Benjamin F. B. Hunter

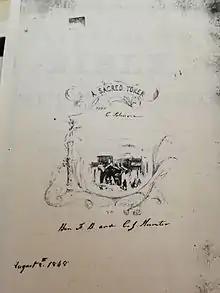
Copy of Sacred Token page from Benjamin F. B. Hunter and Catharine Jane Hunter Bible, presented by C. Pilmore on wedding day August 8, 1848

Family Bible, Illuminated Bible, The Apocrypha, Harper & Brothers, New York, 1846. Lost in estate sale, 2012